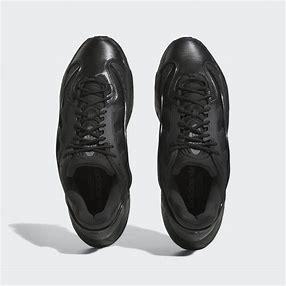
Brand: Adidas
Model: Oznova